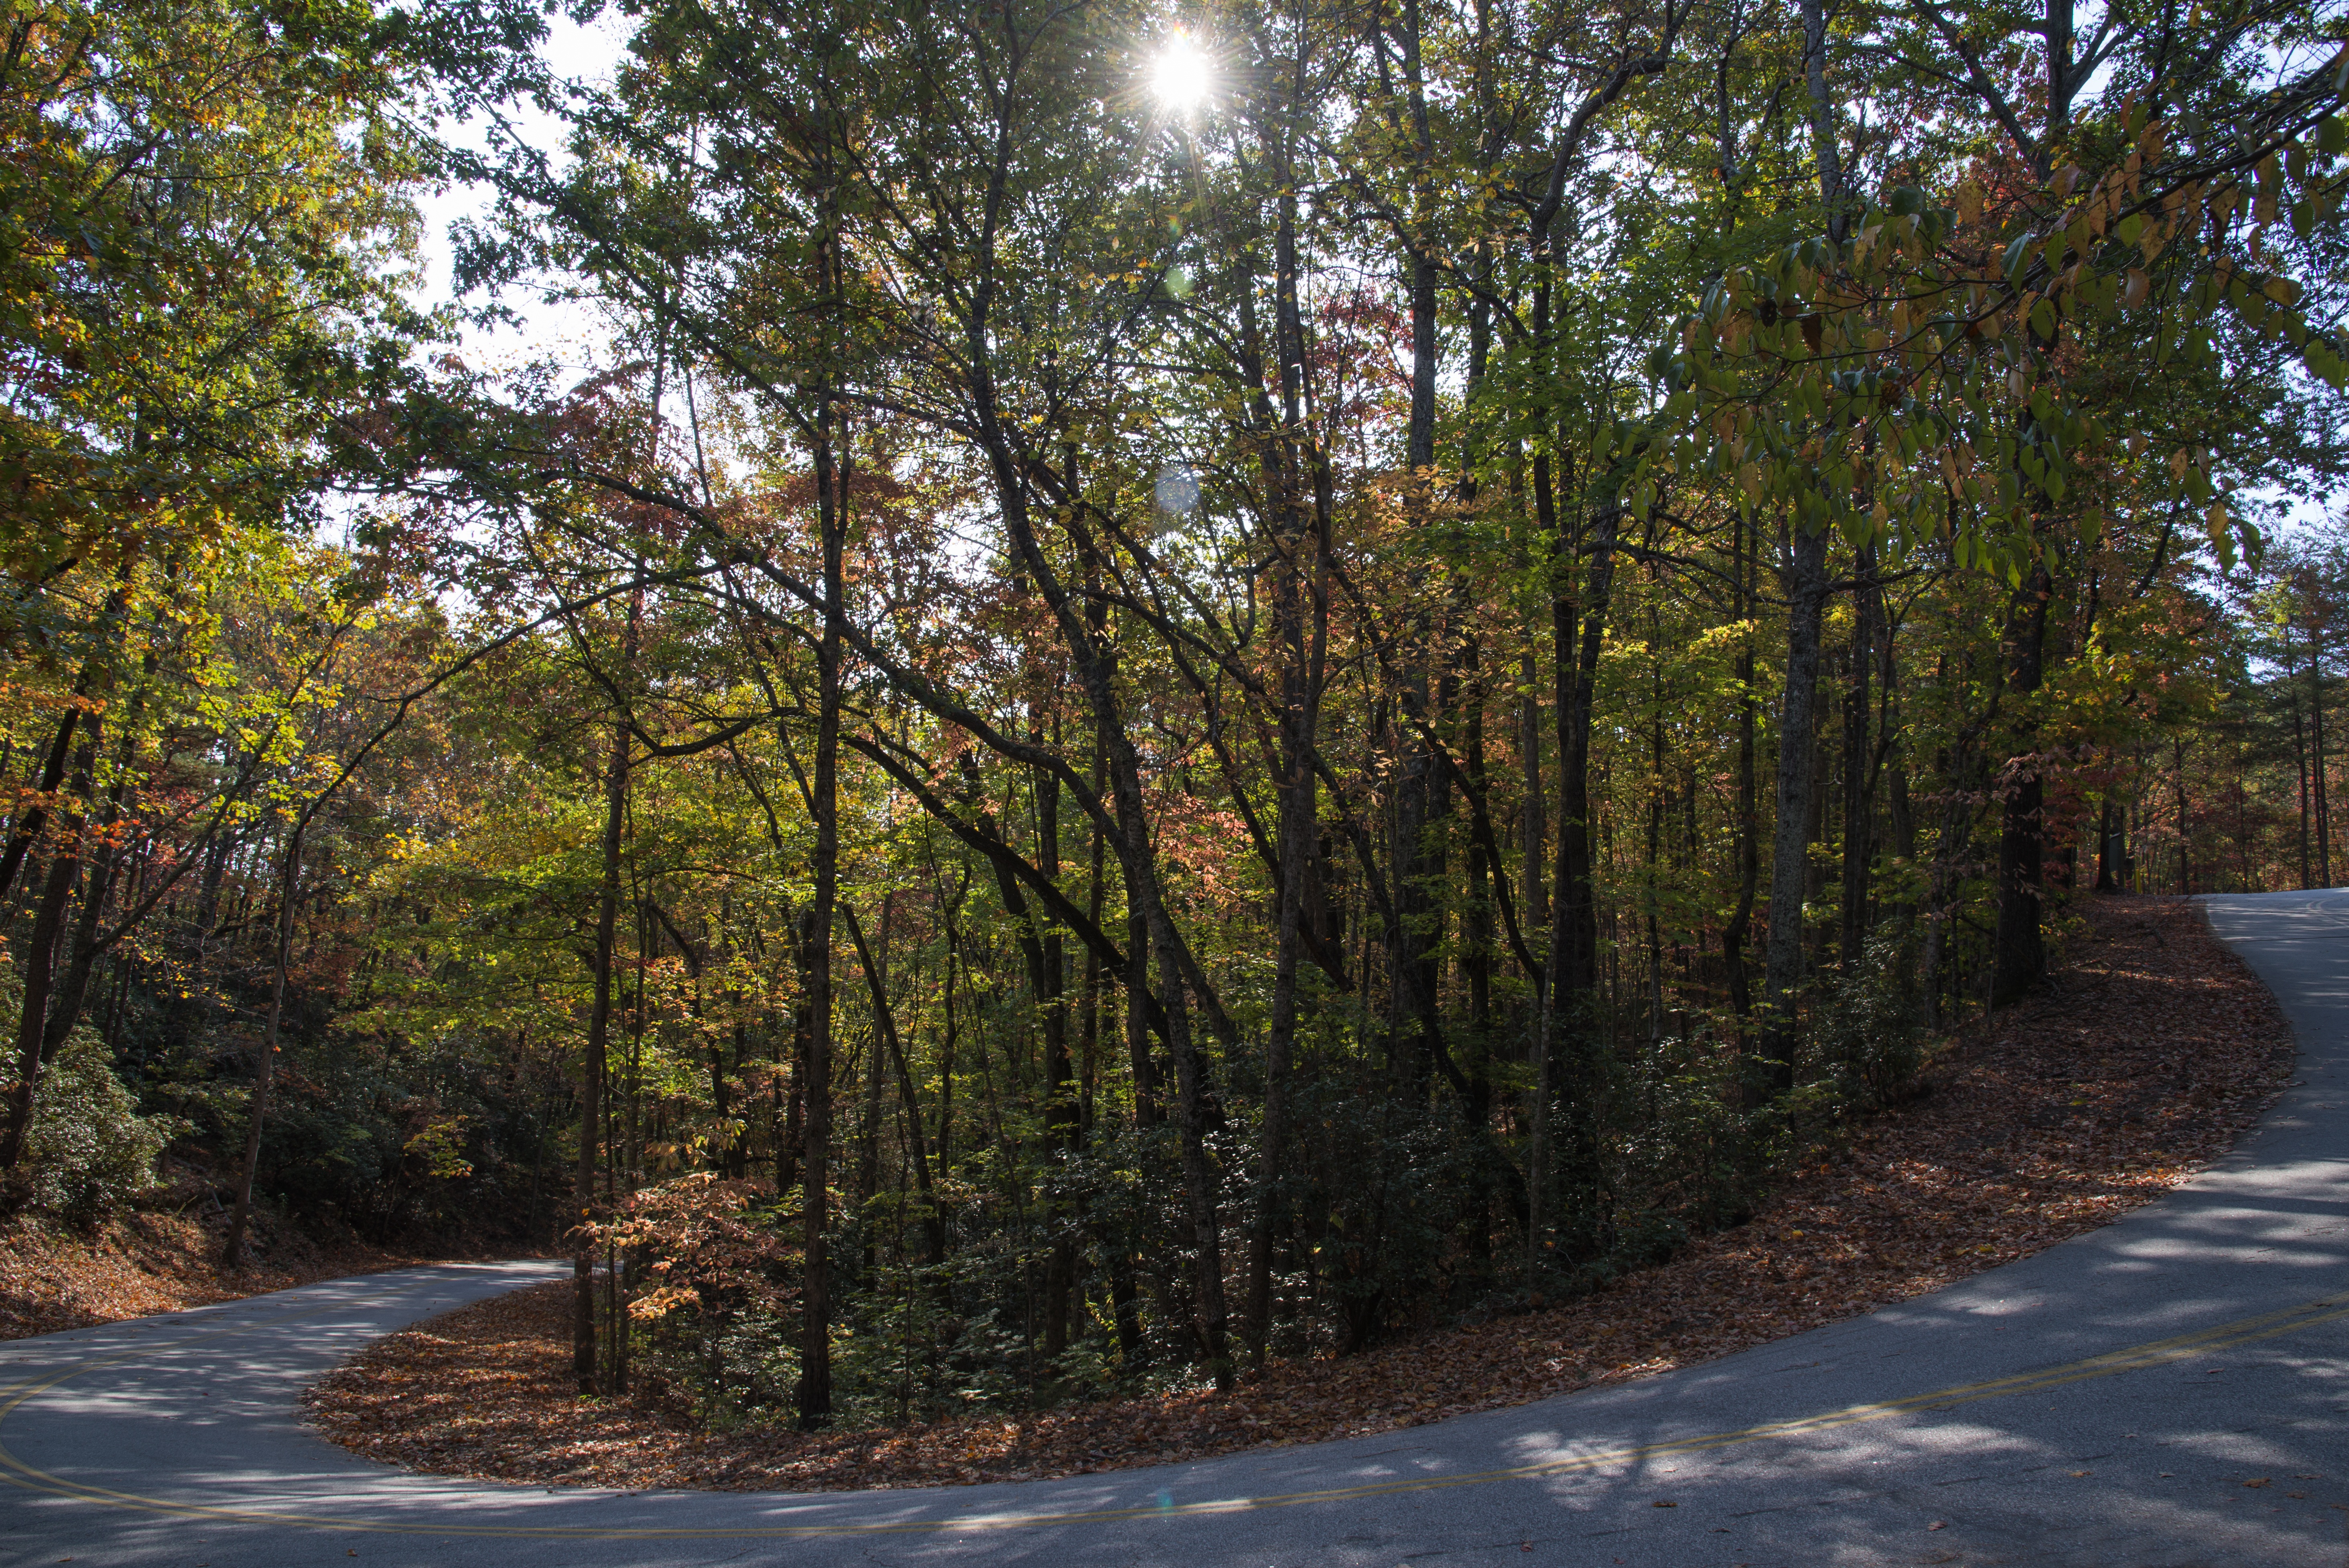
landscape, tree, forest, plant, road, trail, sunlight, leaf, natural, autumn, park, season, shrub, deciduous, woodland, woody plant